The Trace (Land Between the Lakes)

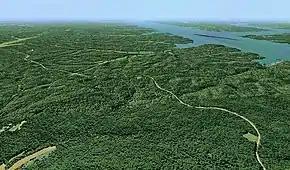
The Trace running through Land Between the Lakes National Recreation Area in southern Kentucky

The road is called "The Trace", which is what many roads and paths were called in pioneer times. "Trace" is short for "Buffalo Trace" that many winding roads have been called since they seem to follow the winding path of buffalo or bison.